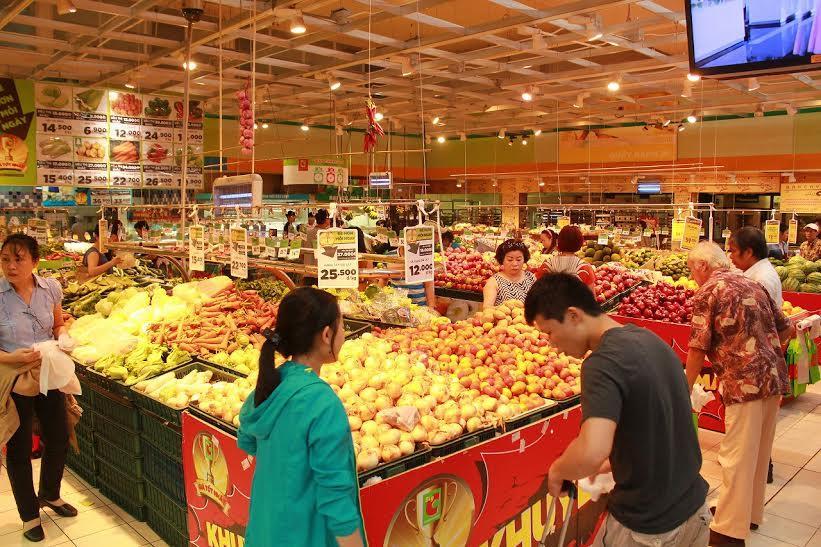
đây là khung cảnh xuất hiện ở một quầy hàng trái cây trong siêu thị